Spellfall

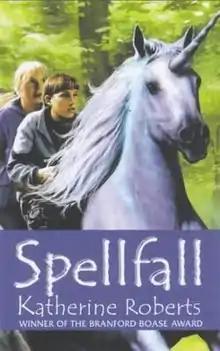
Spellfall hardback front cover

Spellfall is a fantasy novel by English writer Katherine Roberts, published on 19 October 2000 by The Chicken House and aimed at pre-teens.